Germanium compounds

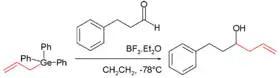
Skeletal chemical structures outlining an additive chemical reaction including an organogermanium compound.

The first organogermanium compound was synthesized by Winkler in 1887; the reaction of germanium tetrachloride with diethylzinc yielded tetraethylgermane. Organogermanes of the type RGe (where R is an alkyl) such as tetramethylgermane and tetraethylgermane are accessed through the cheapest available germanium precursor germanium tetrachloride and alkyl nucleophiles. Organic germanium hydrides such as isobutylgermane were found to be less hazardous and may be used as a liquid substitute for toxic germane gas in semiconductor applications. Many germanium reactive intermediates are known: germyl free radicals, germylenes (similar to carbenes), and germynes (similar to carbynes). The organogermanium compound 2-carboxyethylgermasesquioxane was first reported in the 1970s, and for a while was used as a dietary supplement and thought to possibly have anti-tumor qualities.